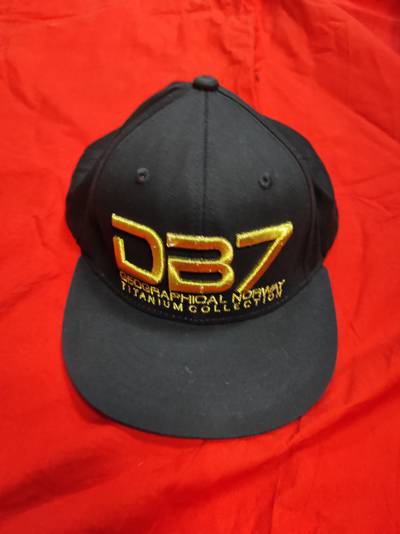
Waste category: clothes